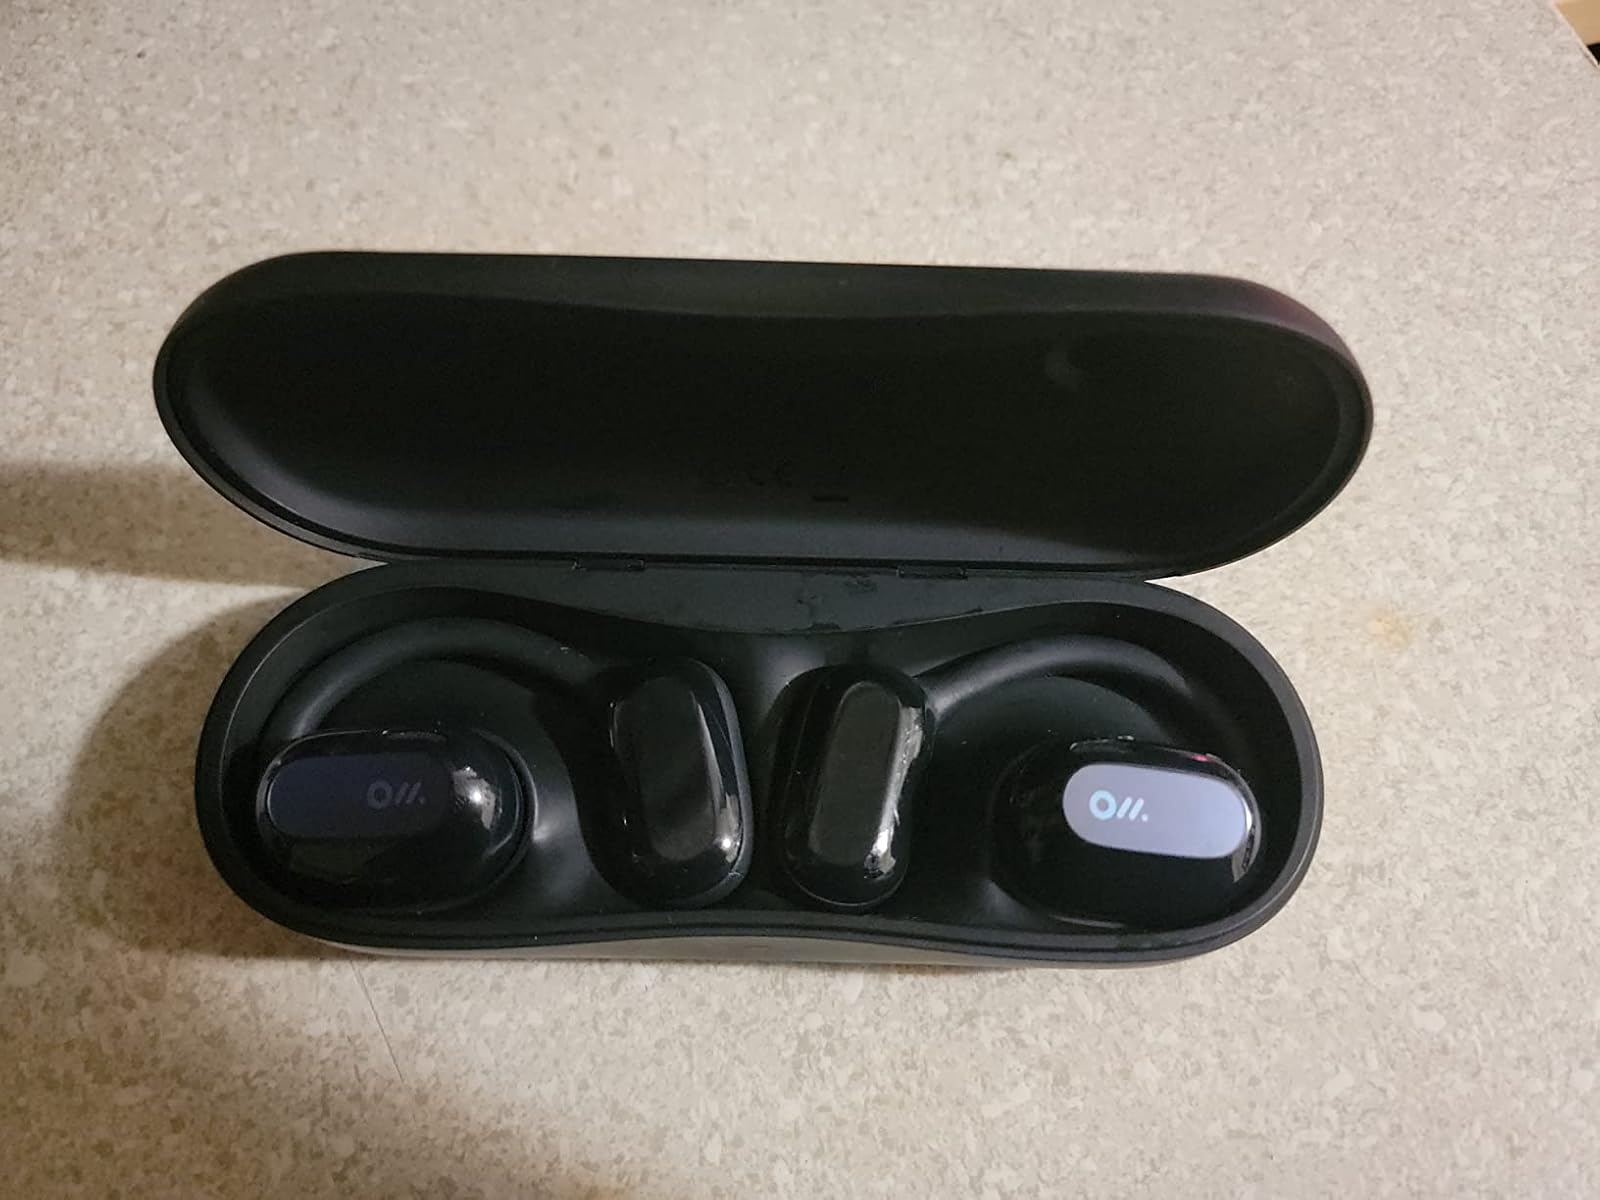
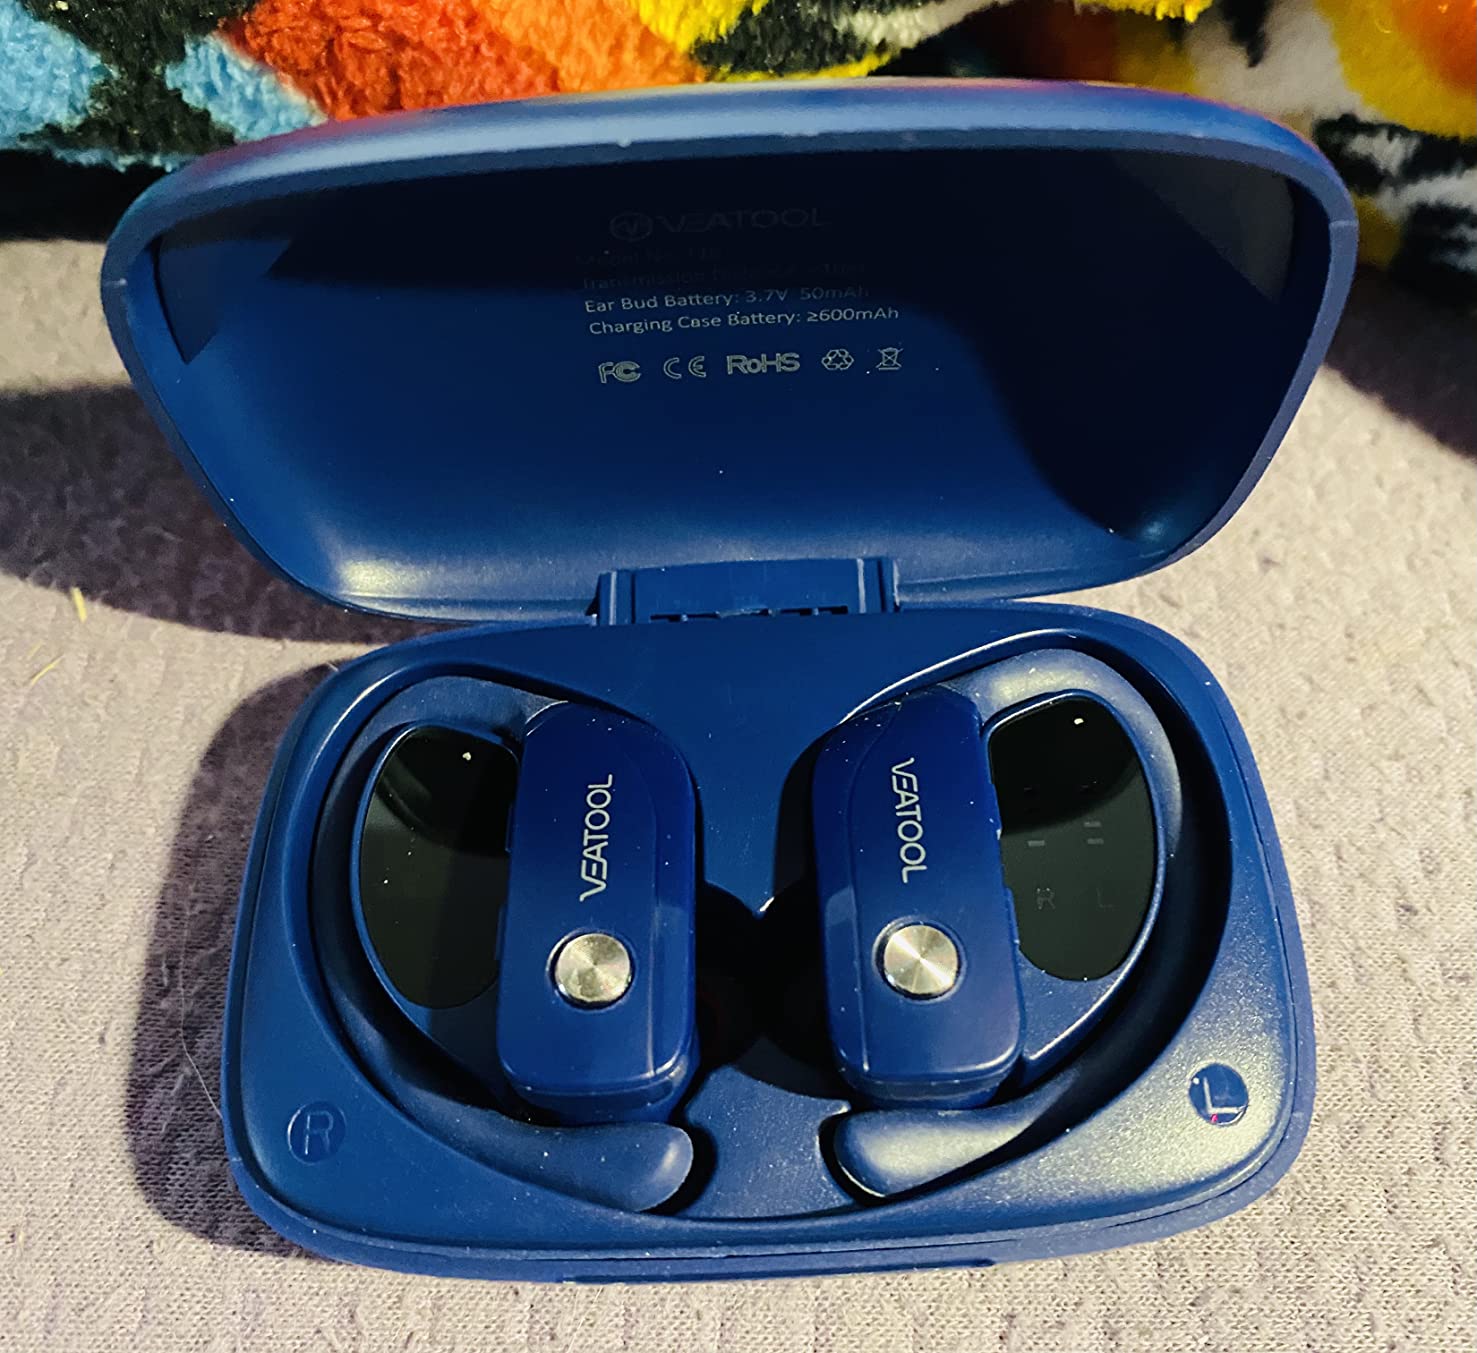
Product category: earbuds
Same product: no